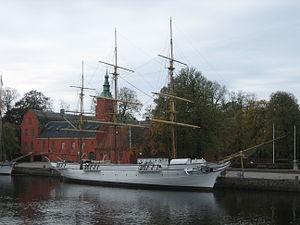
Le Najaden est un trois-mâts carré à coque en bois construit en 1897. Il a servi de navire école pour la marine suédoise de sa construction à 1938, après une période ou il est mis au rebut il se détériore. Menacé de destruction, il est restauré en 1946 par la ville de Halmstad puis vendu en 2014. Il est le sister-ship du Jarramas.